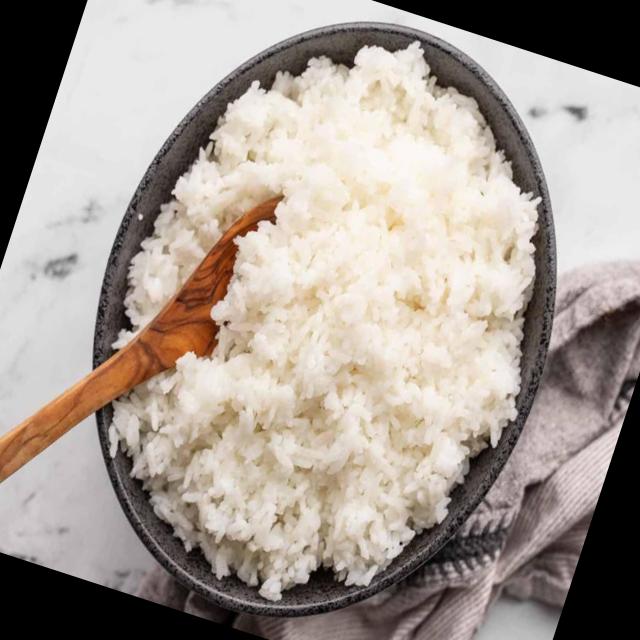
Dish: white_rice